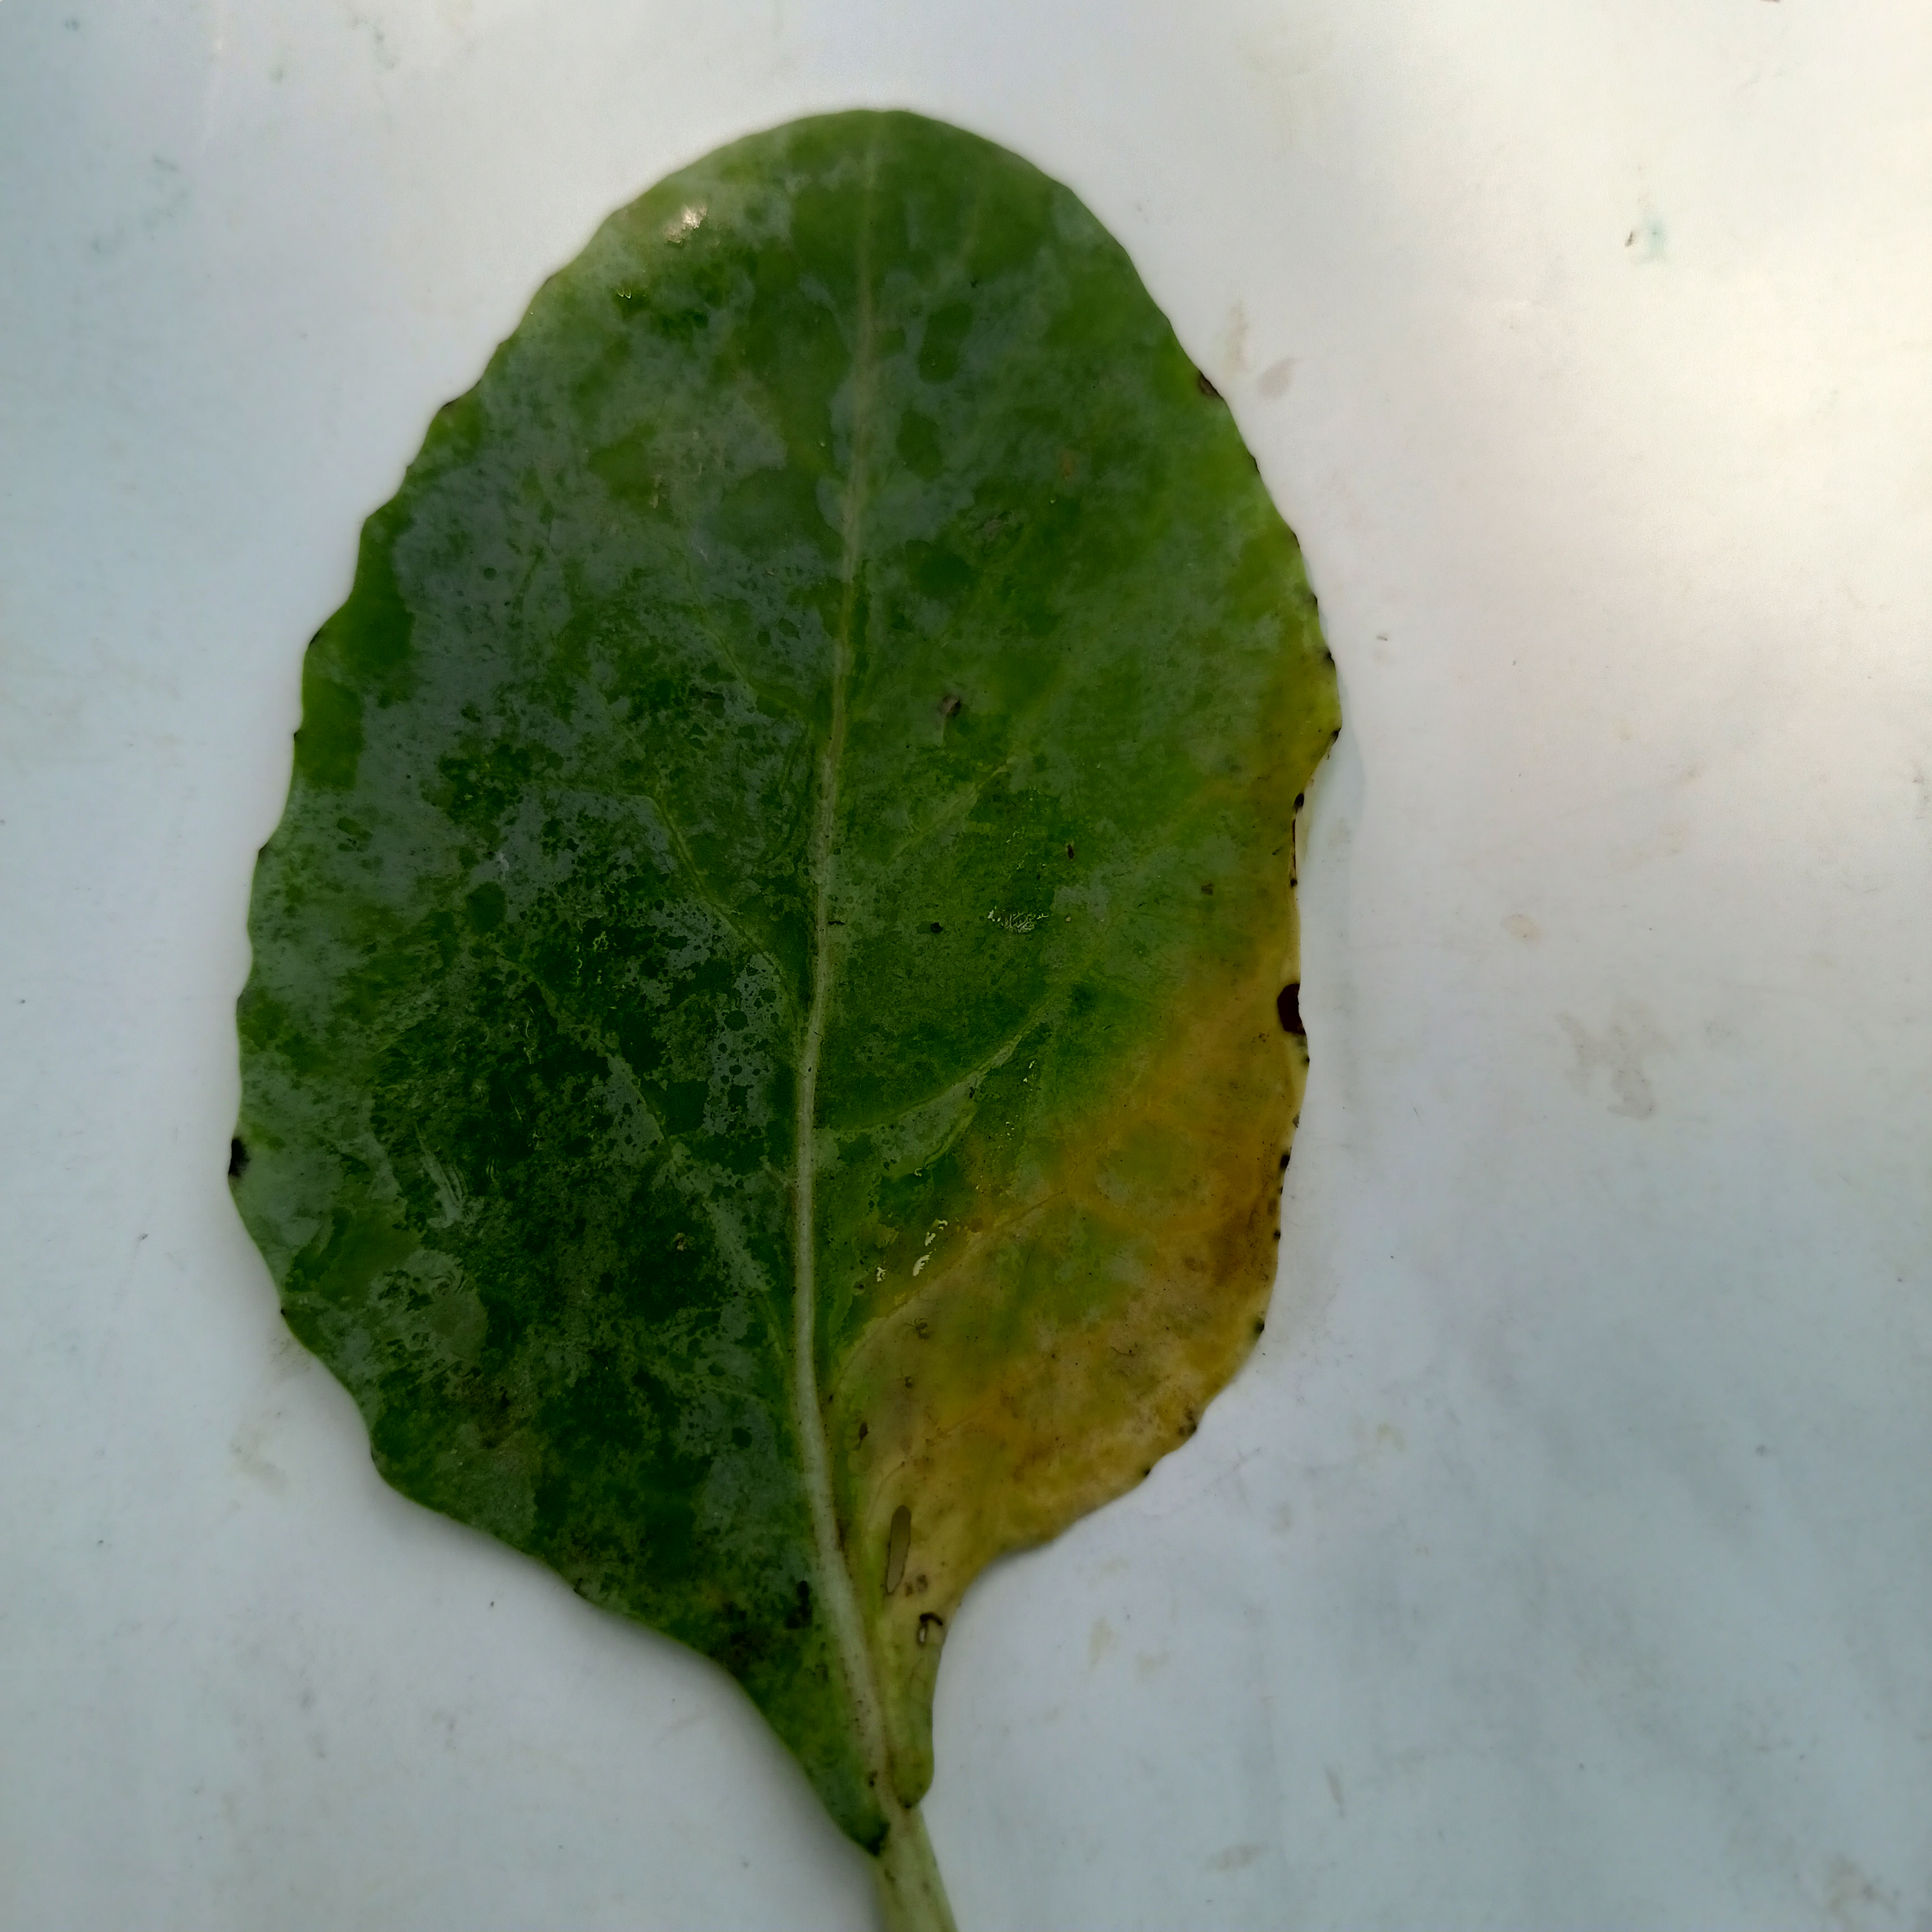
Label: Black Rot